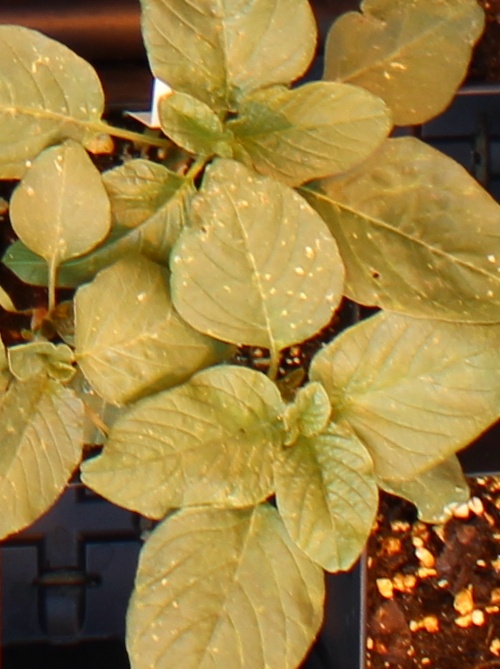
Label: Redroot Pigweed